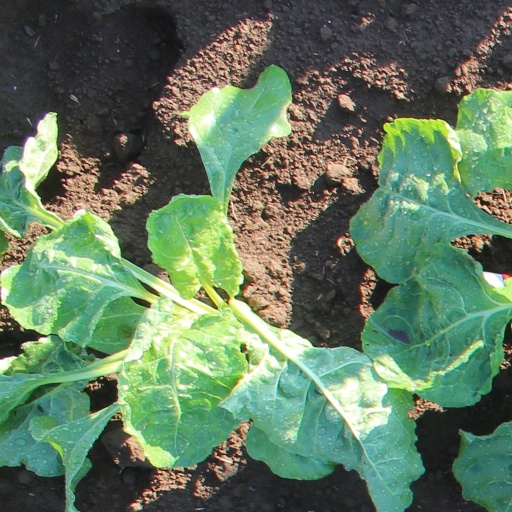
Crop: sugar beet